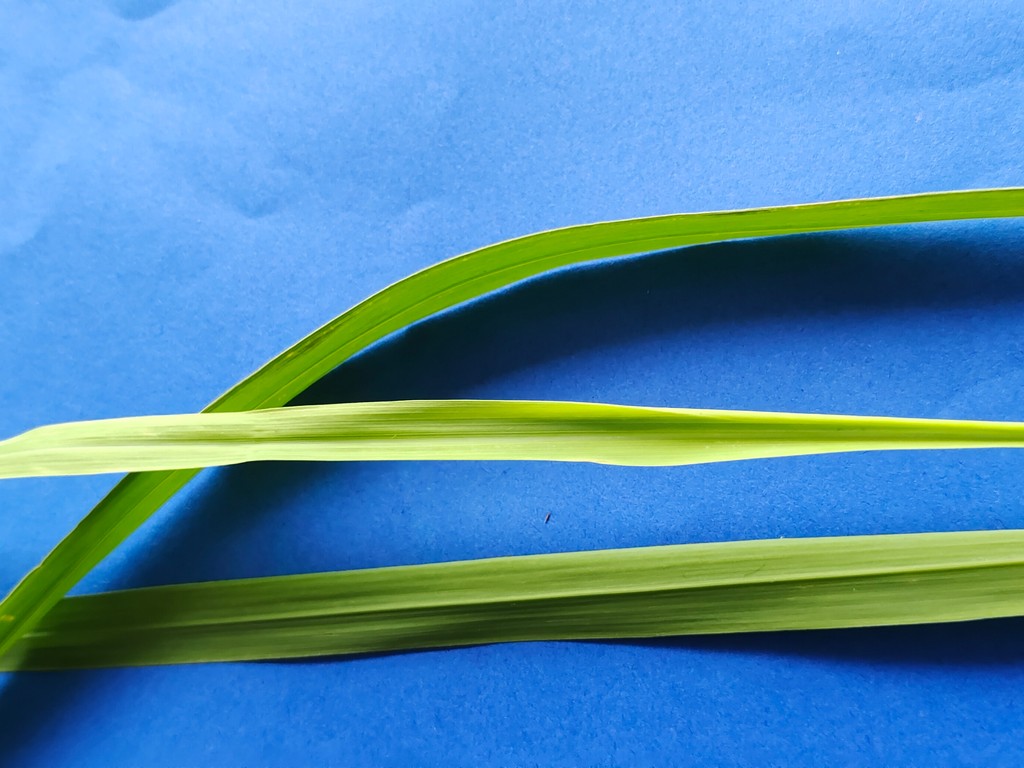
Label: Healthy